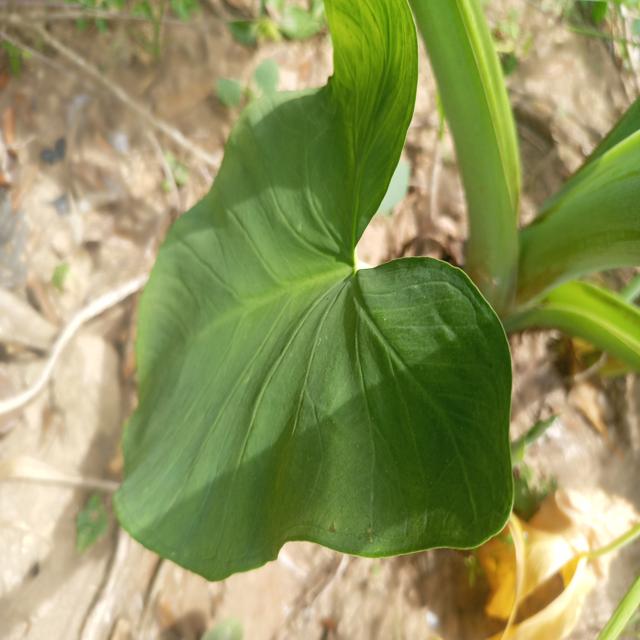
Label: Healthy